Carol Sklenicka

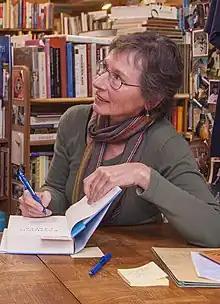
The author at a Eureka, California, book signing after the publication of her Carver biography in 2009.

Carol Sklenicka (December 11, 1948) is an American biographer and literary scholar known for her authoritative, full-scale biographies of two important figures in late twentieth-century American literature: acclaimed short story masters Raymond Carver and Alice Adams.